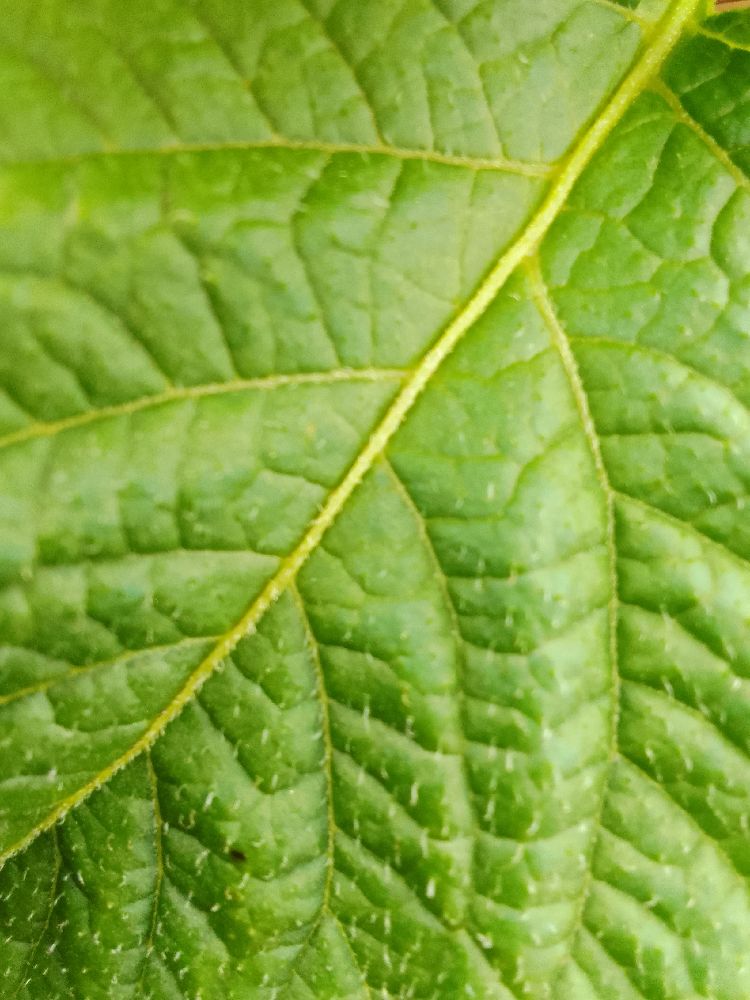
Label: Healthy